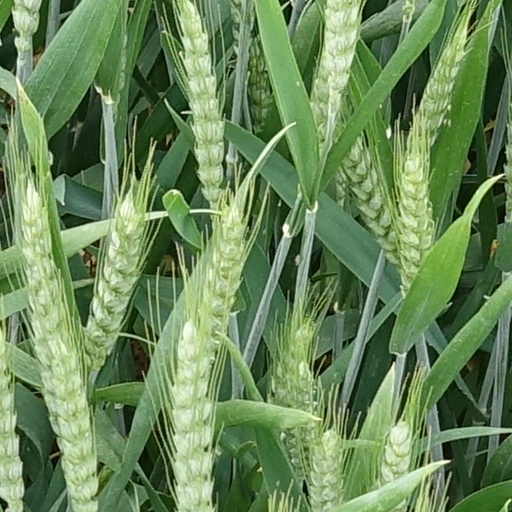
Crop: wheat